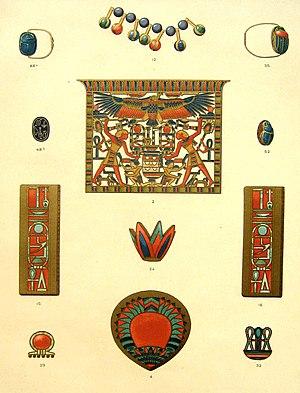
bijoux du trésor du complexe de Sésostris III à Dahchour
La pyramide de Sésostris III, de type à faces lisses fut érigée au Moyen Empire durant la XIIᵉ dynastie. Elle se situe au nord-est de la pyramide rouge à Dahchour. Découverte par John Shae Perring, elle est fouillée successivement par Karl Richard Lepsius, Gaston Maspero, Jacques de Morgan et plus récemment Dieter Arnold. Les découvertes de Jacques de Morgan sont restées célèbres sous le nom de trésor de Dahchour et représentent entre autres de magnifiques bijoux découverts dans les galeries des reines. La pyramide présente désormais l'aspect d'une colline avec un énorme cratère en son centre.